Broken Hill (film)

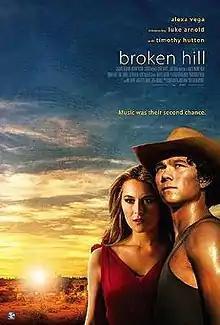
Film poster

Broken Hill is a 2009 American-Australian drama film. It is directed and written by Dagen Merrill, and stars Luke Arnold, Alexa Vega, and, in a supporting role, Timothy Hutton.